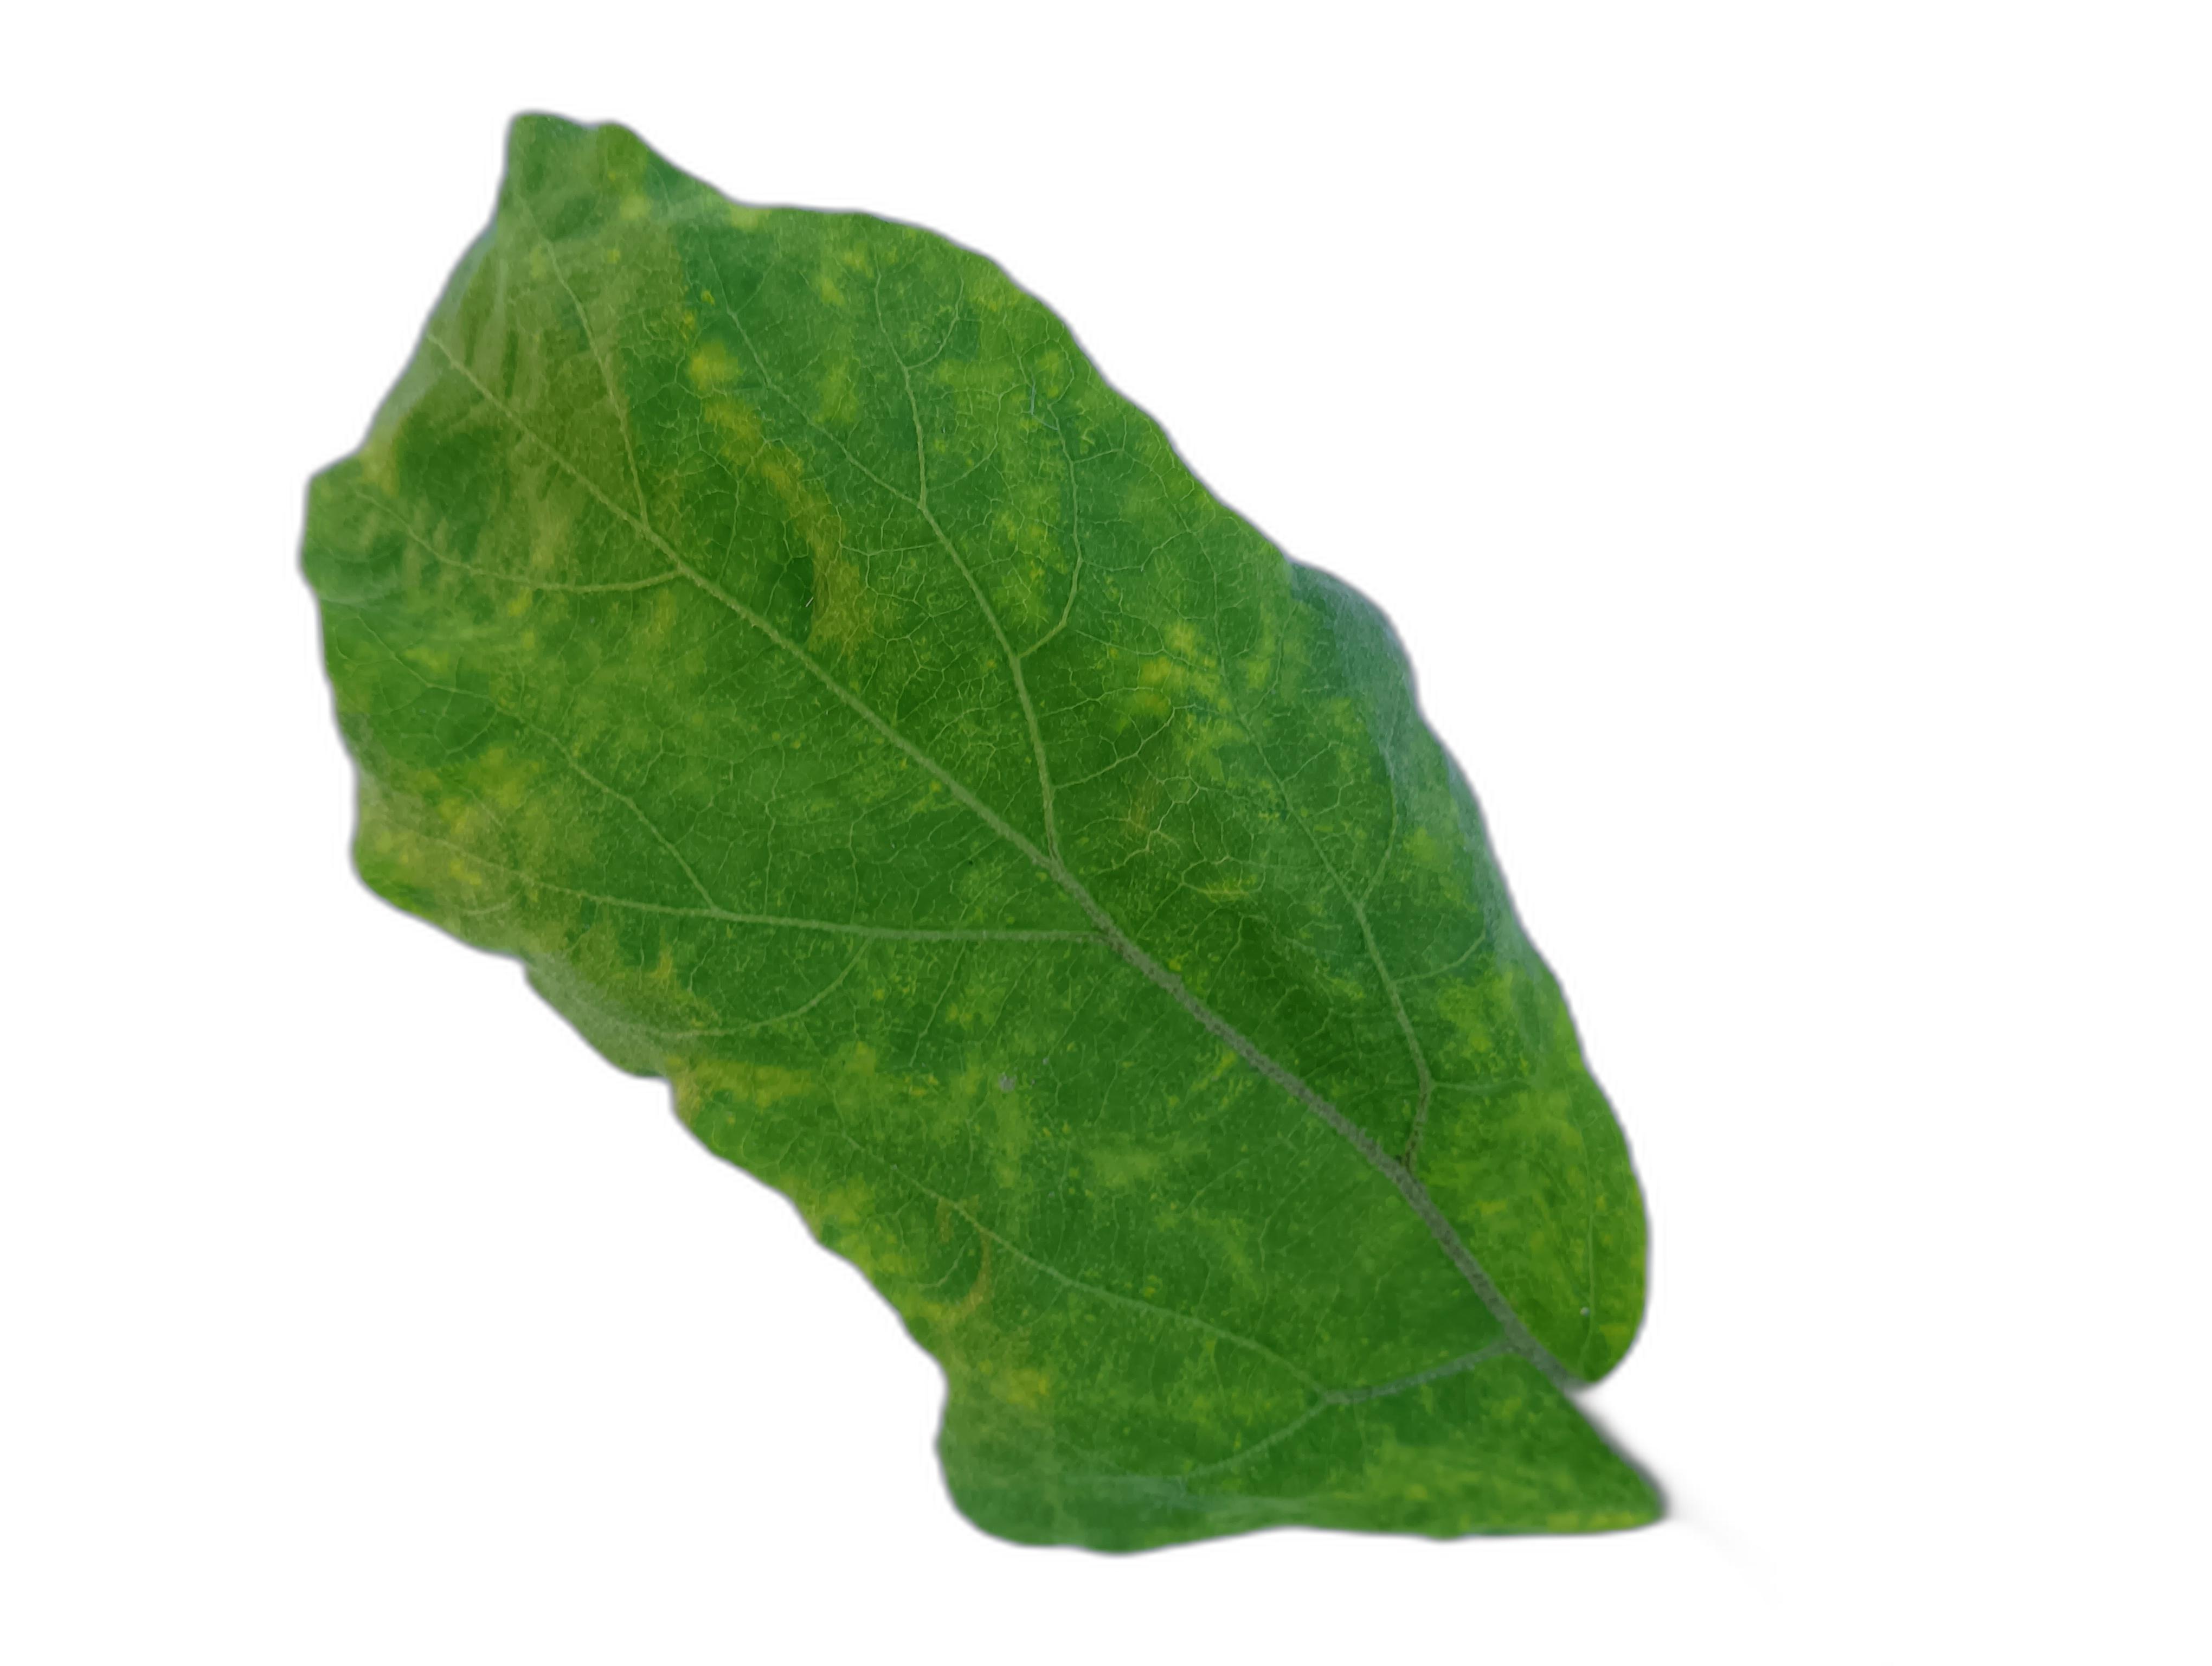
Label: Healthy Leaf